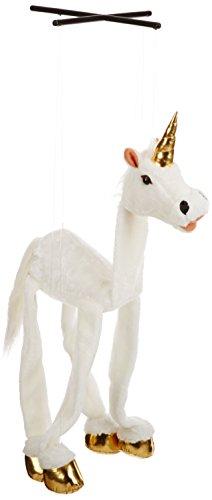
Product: Sunny toys 38" Large White Unicorn Marionette
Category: Toys & Games | Puppets & Puppet Theaters
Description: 38" Large White Unicorn.
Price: $41.79
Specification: ProductDimensions:17x11x3inches|ItemWeight:3.2ounces|ShippingWeight:3.2ounces(Viewshippingratesandpolicies)|DomesticShipping:ItemcanbeshippedwithinU.S.|InternationalShipping:ThisitemcanbeshippedtoselectcountriesoutsideoftheU.S.LearnMore|ASIN:B000JEWCXU|Itemmodelnumber:WB992A|Manufacturerrecommendedage:36months-15years